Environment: real
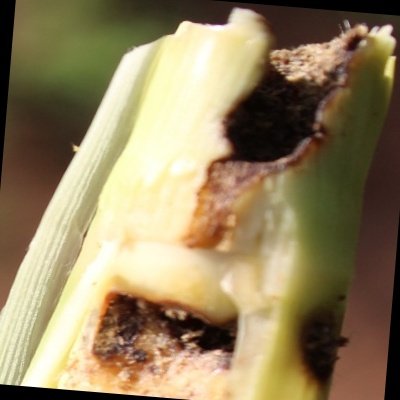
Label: fall_armyworm